Chicken wire (chemistry)

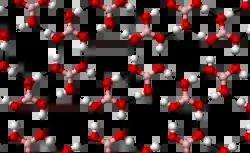
Hydrogen-bonded "chicken wire" of boric acid.

The skeletal formula is a method to draw structural formulas of organic compounds where lines represent the chemical bonds and the vertices represent implicit carbon atoms. This notation is sometimes called "chicken wire notation" by a Stanford professor.